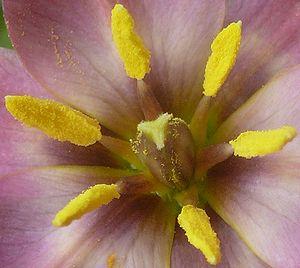
Le carpelle est une enveloppe protectrice d'origine foliacée enfermant les ovules chez les Angiospermes. Les carpelles constituent le quatrième verticille de la fleur et leur groupement constitue le gynécée ou pistil. Le carpelle se transforme en fruit après la fécondation.